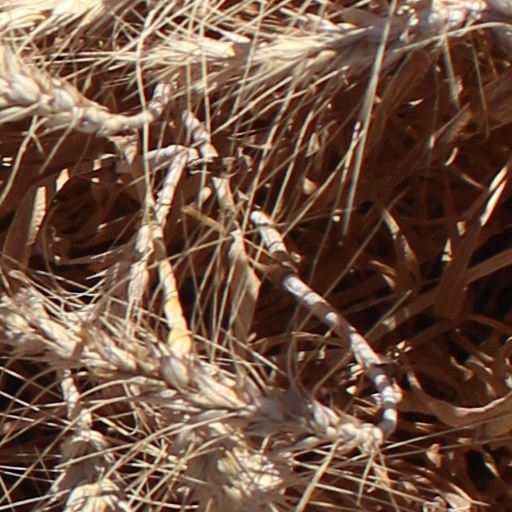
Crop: wheat